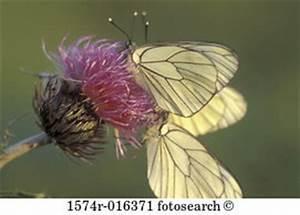
butterfly